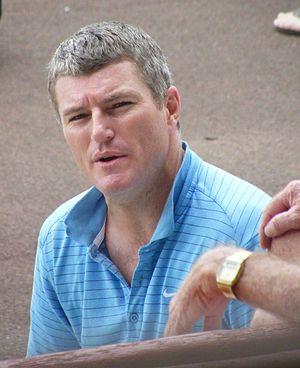
Stuart MacGill, parfois surnommé Mac, est un joueur international de cricket australien. Il est un spécialiste du leg spin.